Edge of Darkness (2010 film)

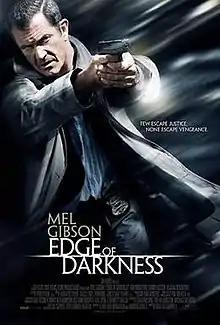
Theatrical release poster

Edge of Darkness is a 2010 conspiracy crime thriller film directed by Martin Campbell, written by William Monahan and Andrew Bovell, and starring Mel Gibson and Ray Winstone. A British-American co-production, it is based on the 1985 BBC television series of the same name, which was likewise directed by Campbell. This was Gibson's first screen lead since "Signs" (2002), and follows a detective investigating the murder of his activist daughter, while uncovering political conspiracies and cover-ups in the process. It was released on 29 January 2010. It received mixed reviews from critics, though Gibson's and Winstone's performances were praised, and grossed $81 million against its $80 million production budget which made it a box-office bomb.